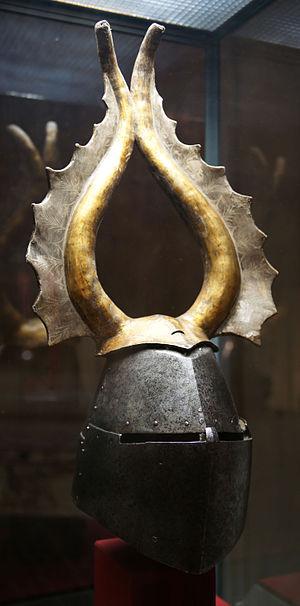
Le casque à cornes est un type de casque portant des ornements en corne animale ou imitant leur forme. Les découvertes du site de Star Carr, datant du Mésolithique, laissent supposer que ces ornements furent utilisés tôt pour des cérémonies religieuses ou des rituels, mais ils sont principalement connus dans l'imaginaire collectif comme représentatifs des guerriers Vikings, bien qu'il s'agisse d'un mythe moderne.